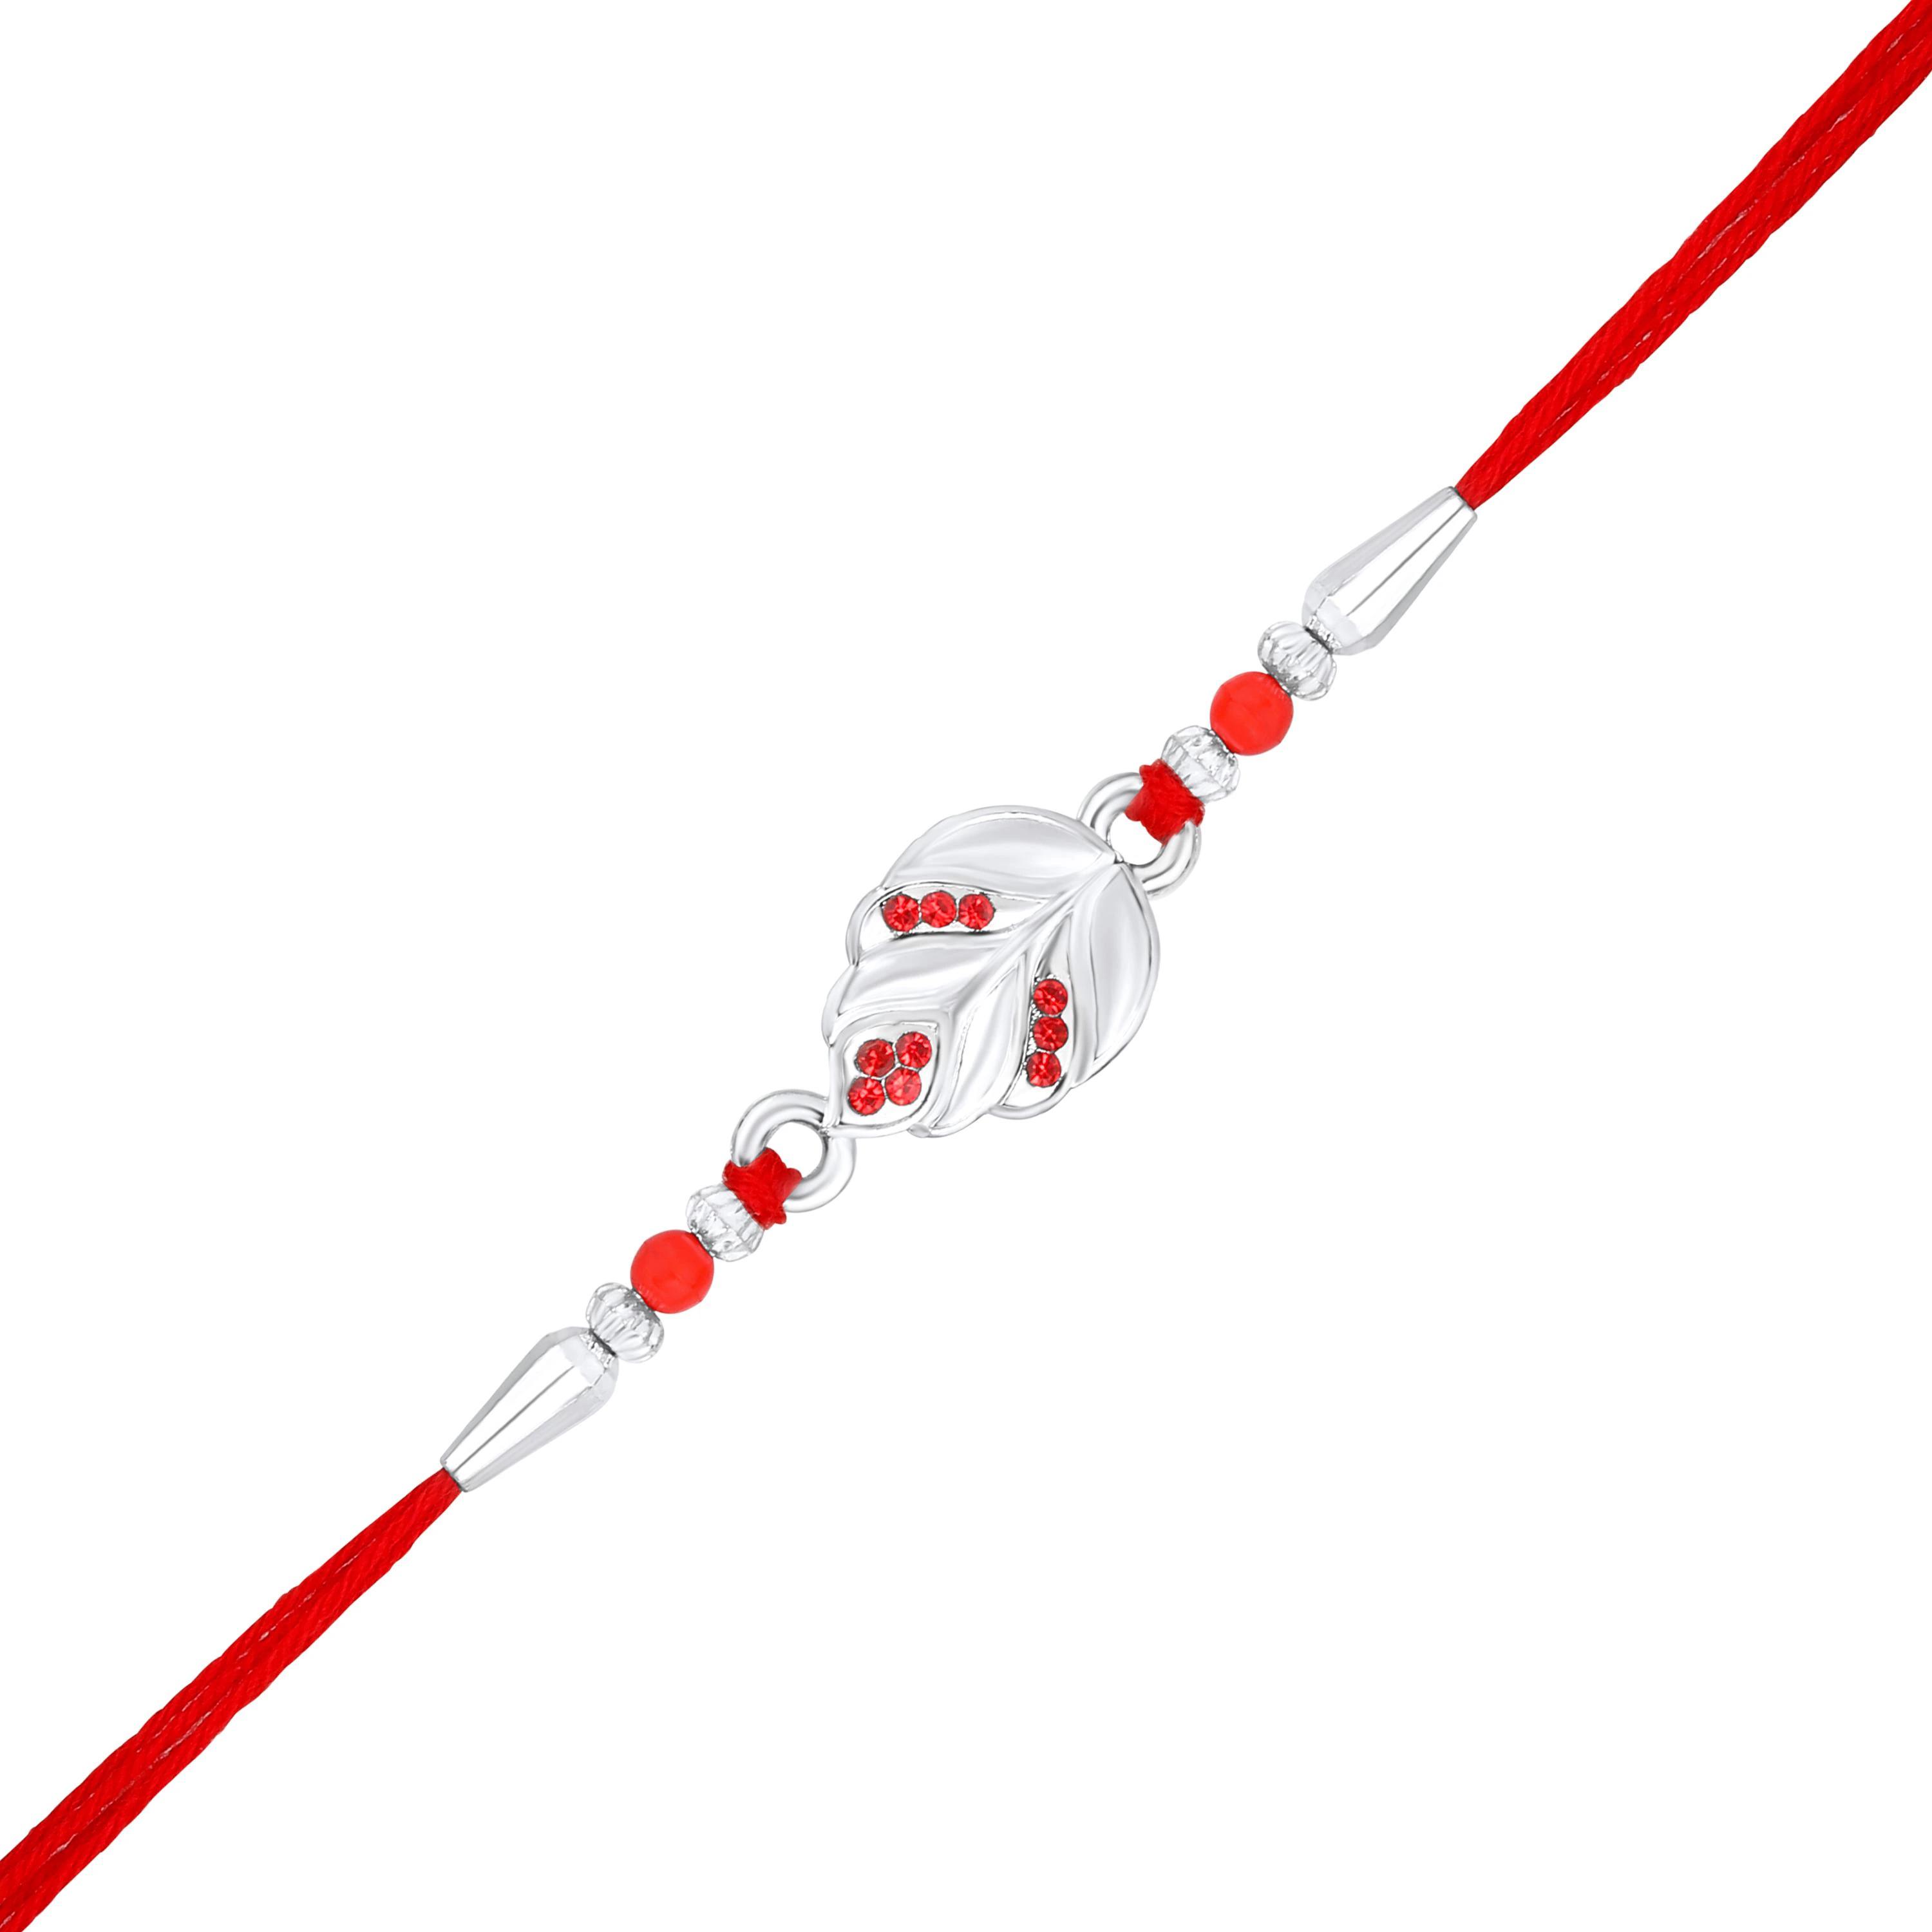
 Mahi Rhodium Plated Oranger Crystals Studded Feather-Shaped Rakhi for Brother, Bhai, Bro (RA1100779R)
Type: Rakhis
Brand: Mahi
Price: Rs. 229
 Celebrate Raksha Bandhan with our exquisitely crafted Rakhi, designed to strengthen the bond between siblings. This traditional Rakhi features intricate beadwork and durable thread, ensuring it stands the test of time. Handmade with care, each Rakhi is a unique and meaningful gift for your brother. Each Rakhi carries heartfelt blessings and good wishes for your brother's well-being and success. Celebrates the bond of love and protection between siblings, a cherished tradition in Indian culture.
Features: The Rakhi is adorned with vibrant colors and attractive embellishments that add a touch of elegance to the celebration.,Content in Box : 1 Rakhi ; Cultural Significance: This beautiful Rakhi will acknowledge your love for Your Brother with the promise that your bond with him will grow stronger as time goes on.,Vibrant Colors: Adding bright and playful colors to the celebration will make it stand out and make it more enjoyable.,Celebrate the bond of love and protection with our exquisite Rakhis. Share the joy of Raksha Bandhan Festival with this beautiful Rakhi, a token of love, protection and blessings.,Adjustable Size and Easy to tie: Designed to fit wrists of all sizes. It is simple and easy to tie the Rakhi securely and effortlessly.
Included: 1 Rakhi